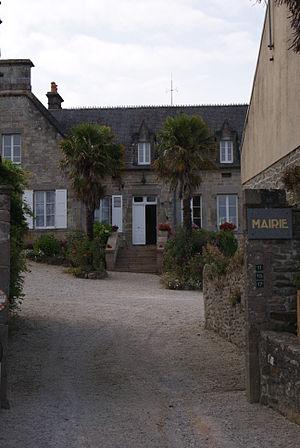
Mairie de la commune du Vast (Manche, France)